See the Sea

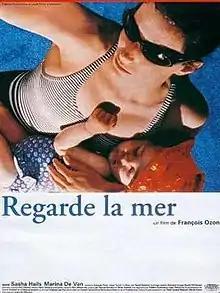
Film poster

See the Sea (original title: Regarde la mer) is a 1997 French thriller film written and directed by François Ozon and starring Sasha Hails as a young British mother living in a small seaside village in France who takes in a malevolent homeless drifter (played by Marina de Van) while her husband is away on business.